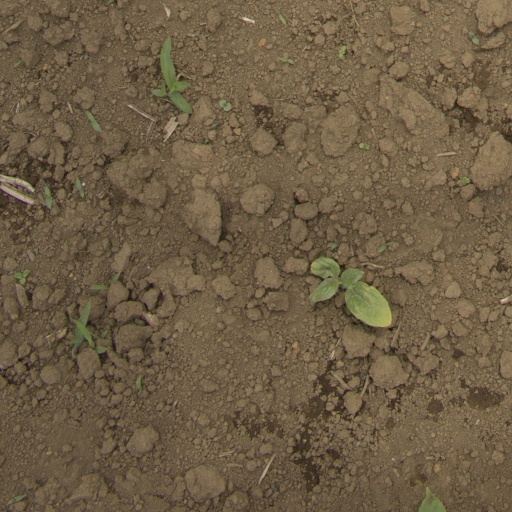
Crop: Jerusalem artichoke